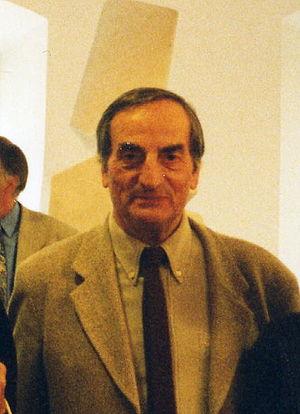
L'Année de l'éveil est un roman autobiographique de Charles Juliet relatant son expérience au Lycée militaire d'Aix-en-Provence. Le livre fut édité en 1989 aux éditions P.O.L. et réédité ensuite aux éditions J'ai lu en 2002, puis aux éditions Gallimard dans la collection Folio en 2006. Il a été adapté au cinéma en 1991 sous le même titre, L'Année de l'éveil.
Francis Herth est un artiste peintre, dessinateur, sculpteur, graveur, lithographe et Illustrateur abstrait, français, né le 21 février 1943 à Remiremont, mort le 25 septembre 2018 à Paris. Il est inhumé à Plougoulm.
Charles Juliet, né le 30 septembre 1934 à Jujurieux dans l'Ain, est un écrivain français.